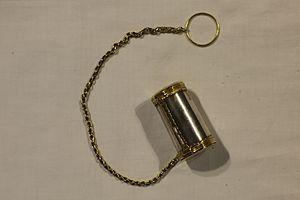
Reliquaire du doigt de saint Jean Baptiste, conservé dans le trésor de Saint-Jean-du-Doigt
L'église Saint-Jean-Baptiste est une église consacrée à saint Jean-Baptiste située à Saint-Jean-du-Doigt dans le Finistère. Elle est située au sein d'un enclos paroissial ayant toujours son cimetière, ouvrant sur la ville par une porte, et incluant une fontaine sacrée et une chapelle funéraire dédiée à saint Mélar. L'église, ancienne trève de Plougasnou, renferme également un trésor d'orfèvrerie remarquable.